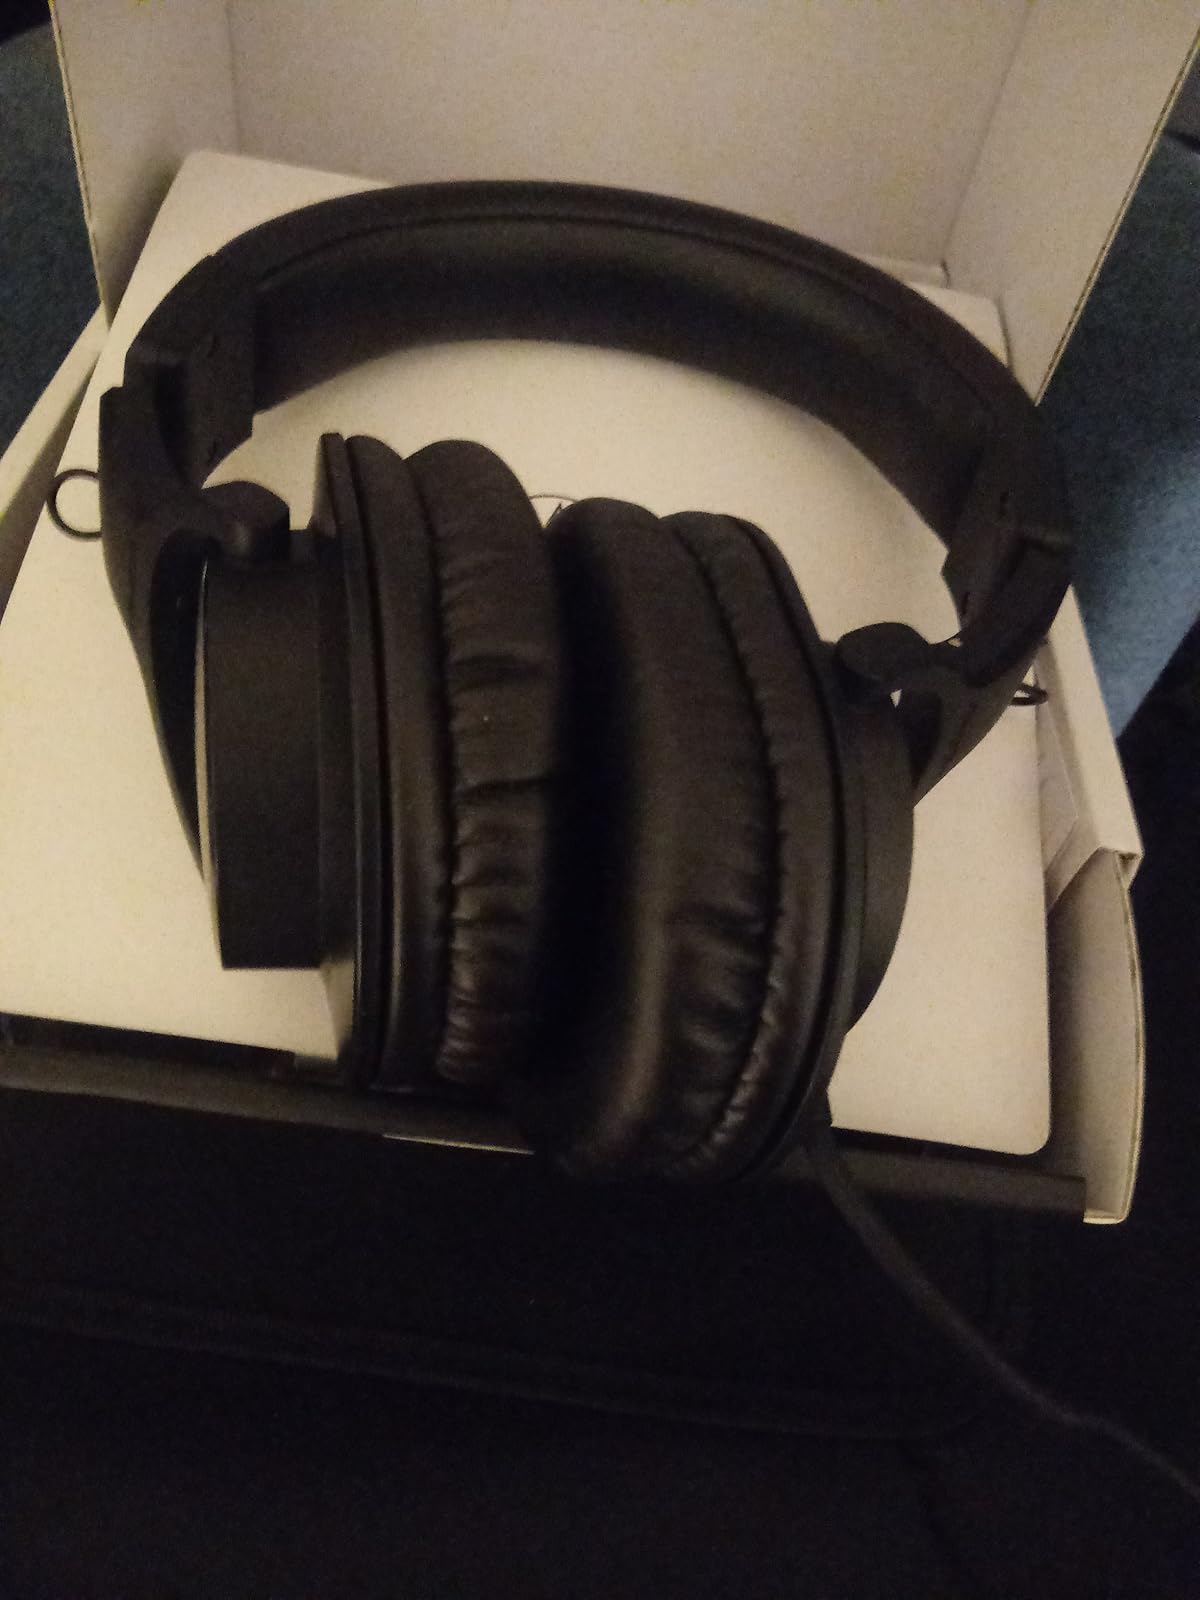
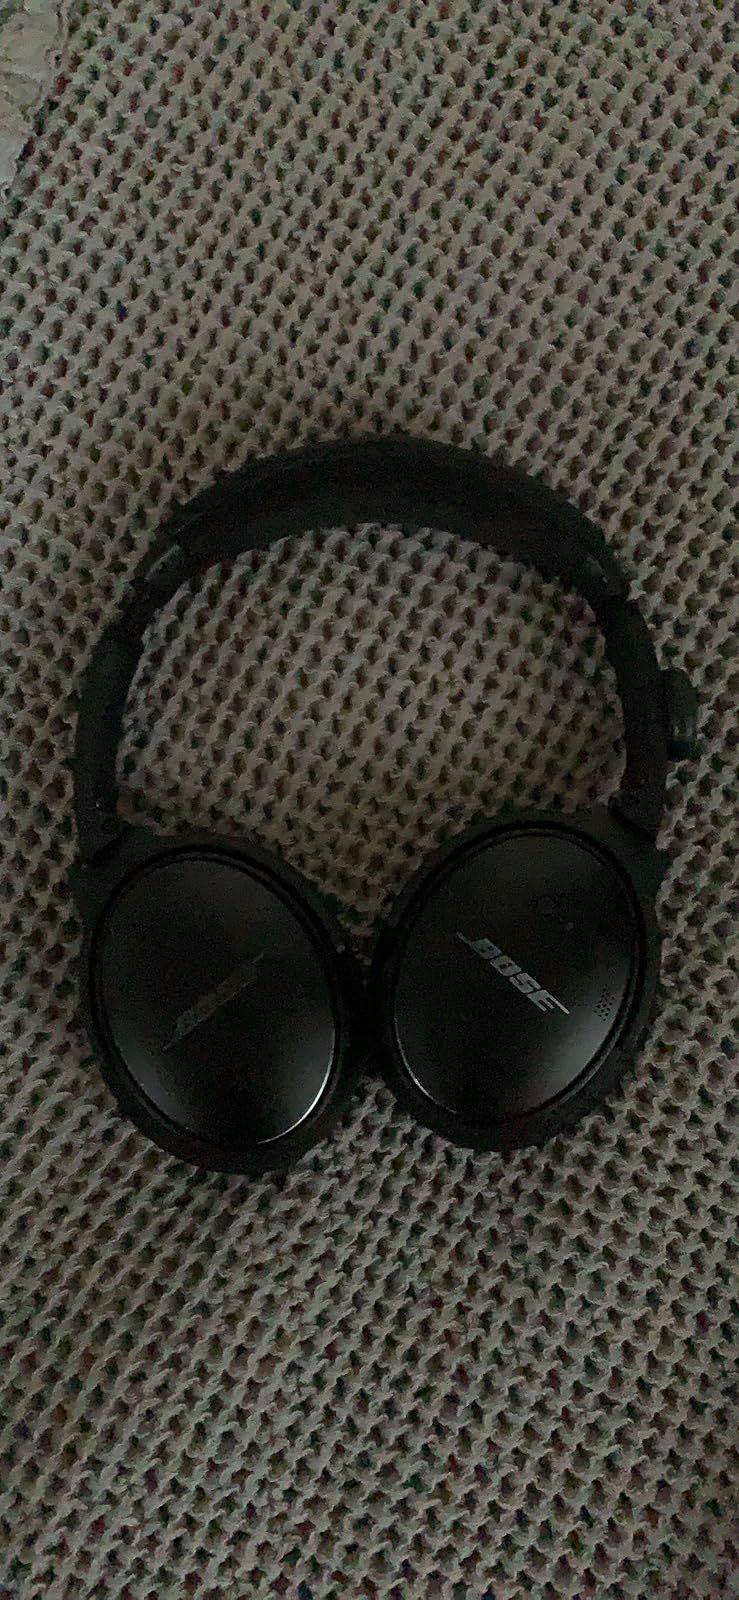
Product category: headphones
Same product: no